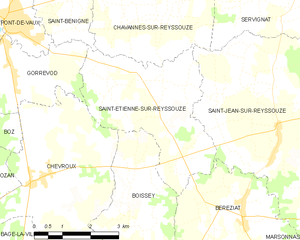
Carte des communes françaises: Saint-Étienne-sur-Reyssouze